Lisbeth Knudsen

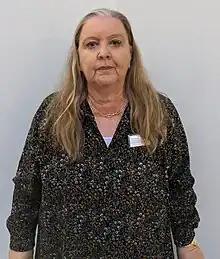
Lisbeth Knudsen (2023)

Lisbeth Knudsen (born 1953) is a Danish journalist and newspaper editor. After earning a degree in journalism in 1975, she worked in the editorial office of "Berlingske Tidende". By 1986, she had become editor of the paper's Sunday edition. Subsequent posts included editor-in-chief of the Social Democratic newspaper "Det fri Aktuelt" (1993), news director for the Danish broadcaster Danmarks Radio (1998), editor-in-chief of "Berlingske Tidende", and from 2015 director of "Altinget" and "Mandag Morgen". In January 2016, she was appointed chair of the Royal Danish Theatre and has since served on the boards of several other companies and organizations.